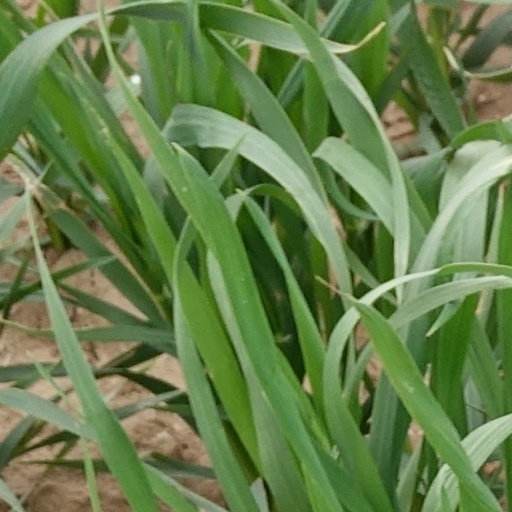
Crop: wheat